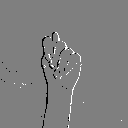
ASL letter: t